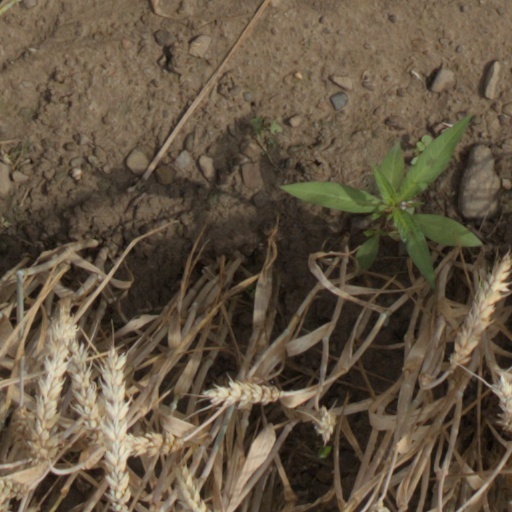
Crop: wheat